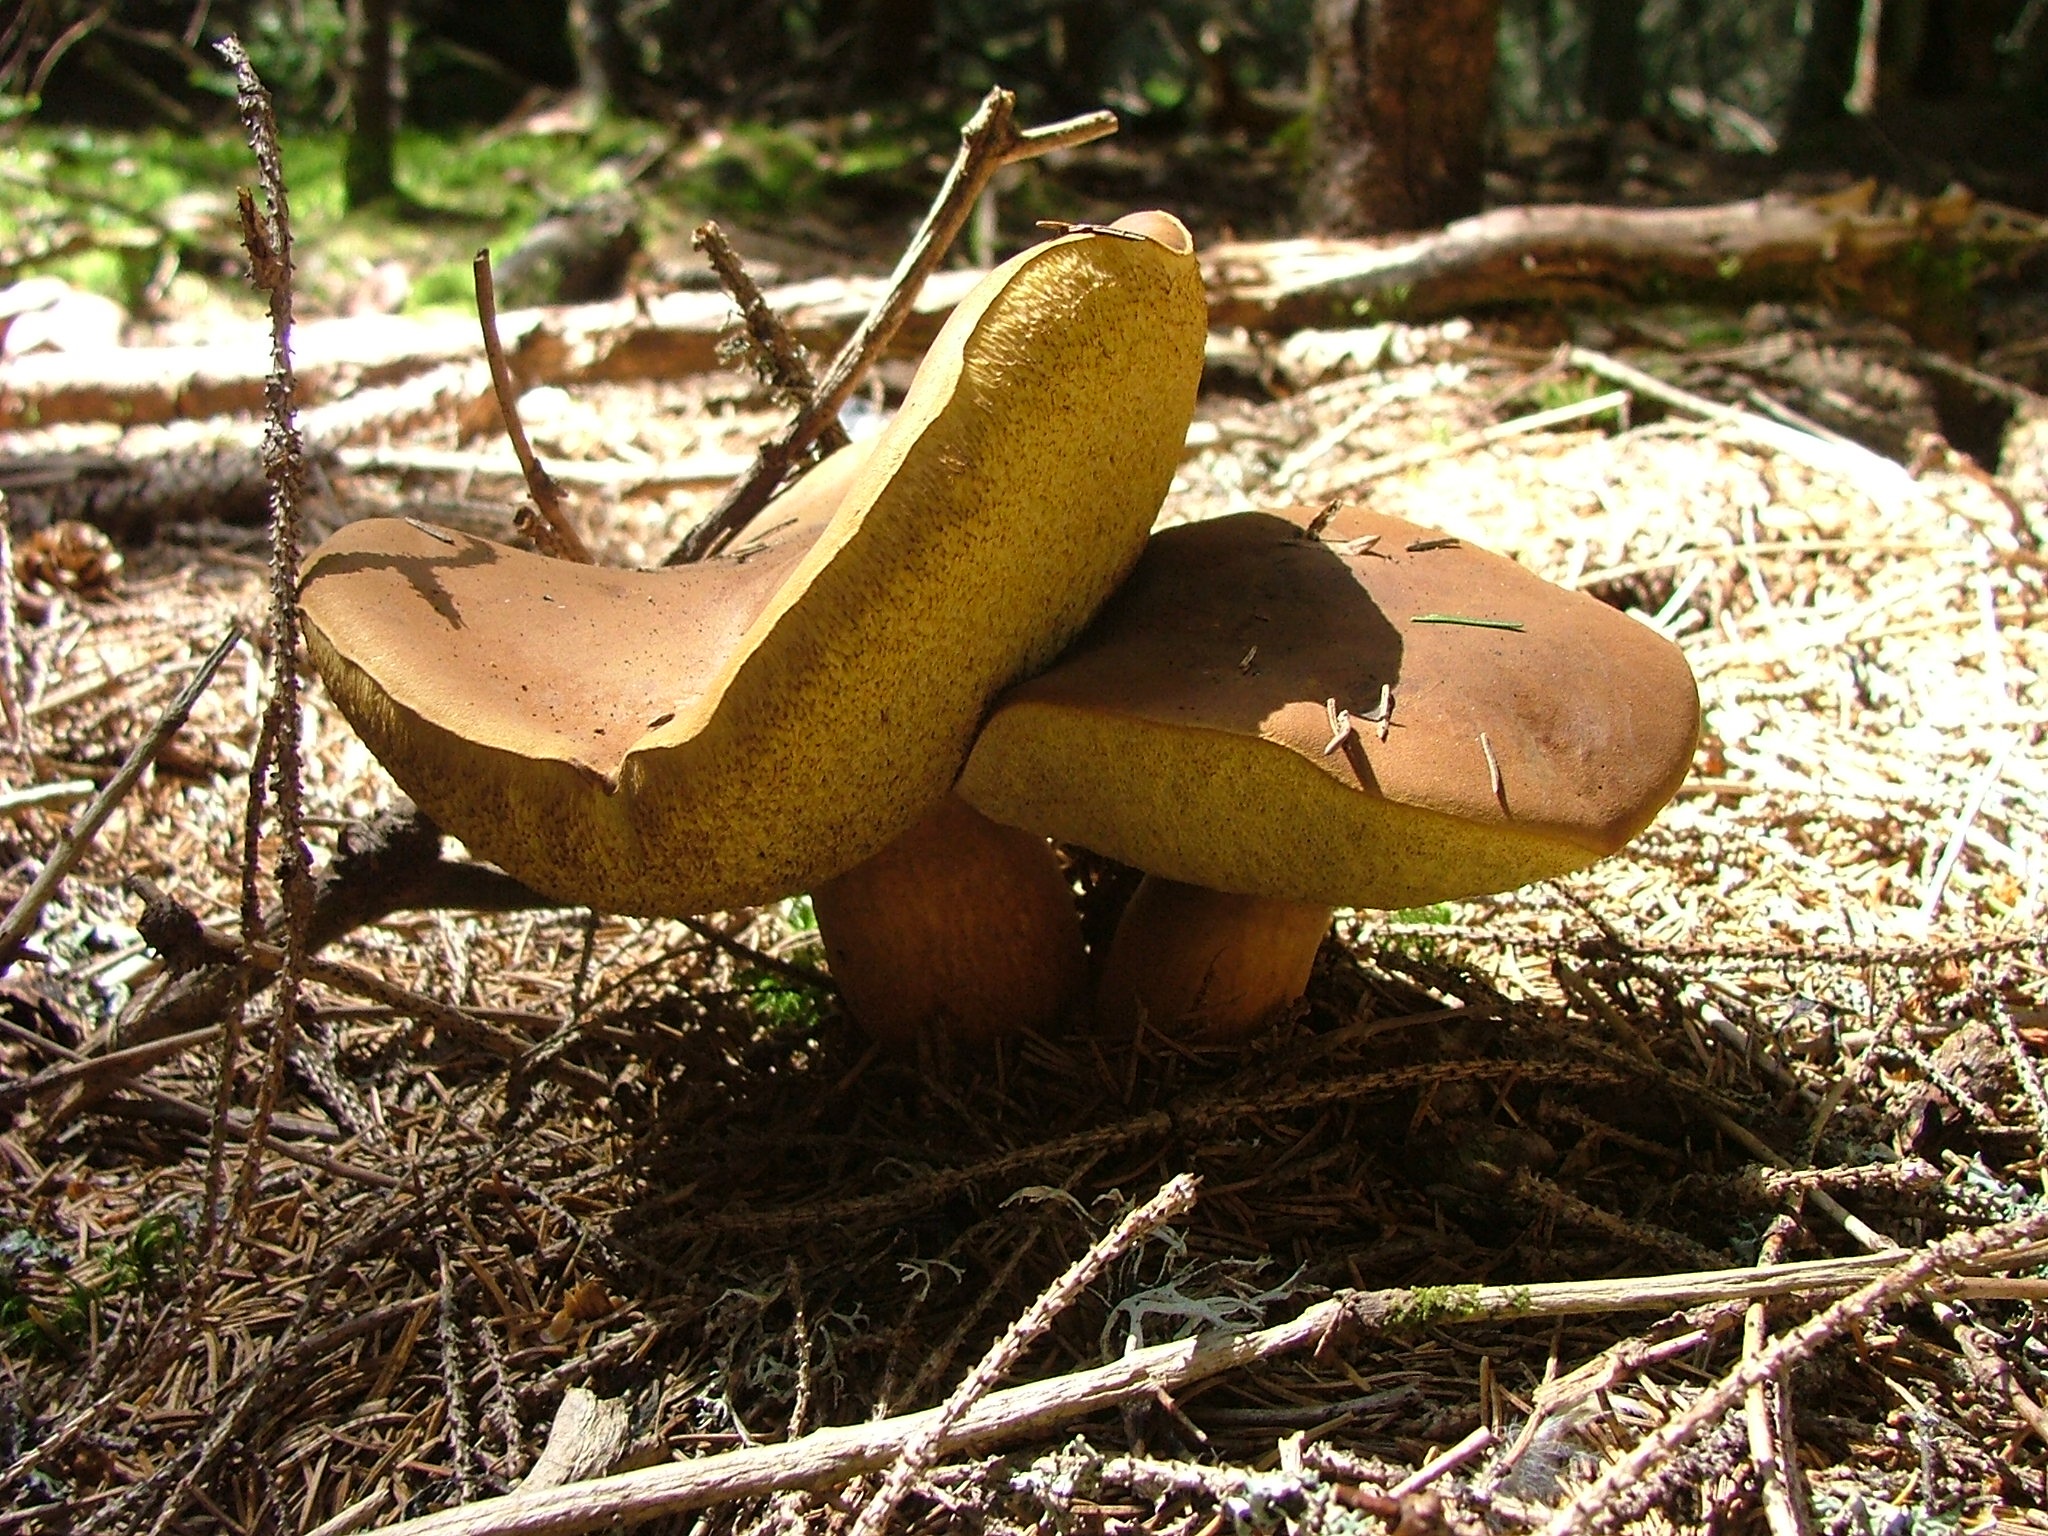
nature, forest, pine, wildlife, autumn, soil, mushroom, flora, fauna, fungus, boletus, woodland, bolete, oyster mushroom, edible mushroom, agaricaceae, penny bun, pleurotus eryngii, mushroom brothers